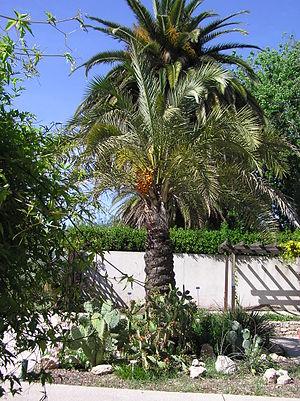
Palmier dattier (Phoenix dactylifera) au Jardin Botanique de Marseille.